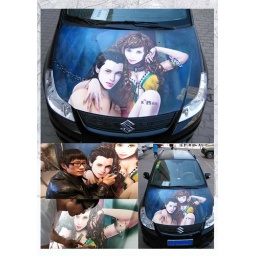
custom airbrush car motorcycle art painting by tangdongbai@yahoo.com